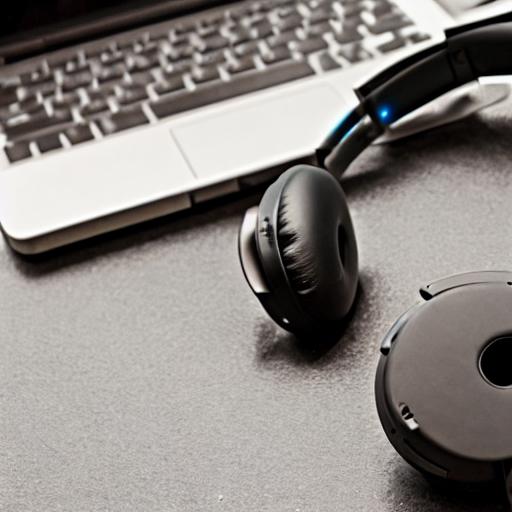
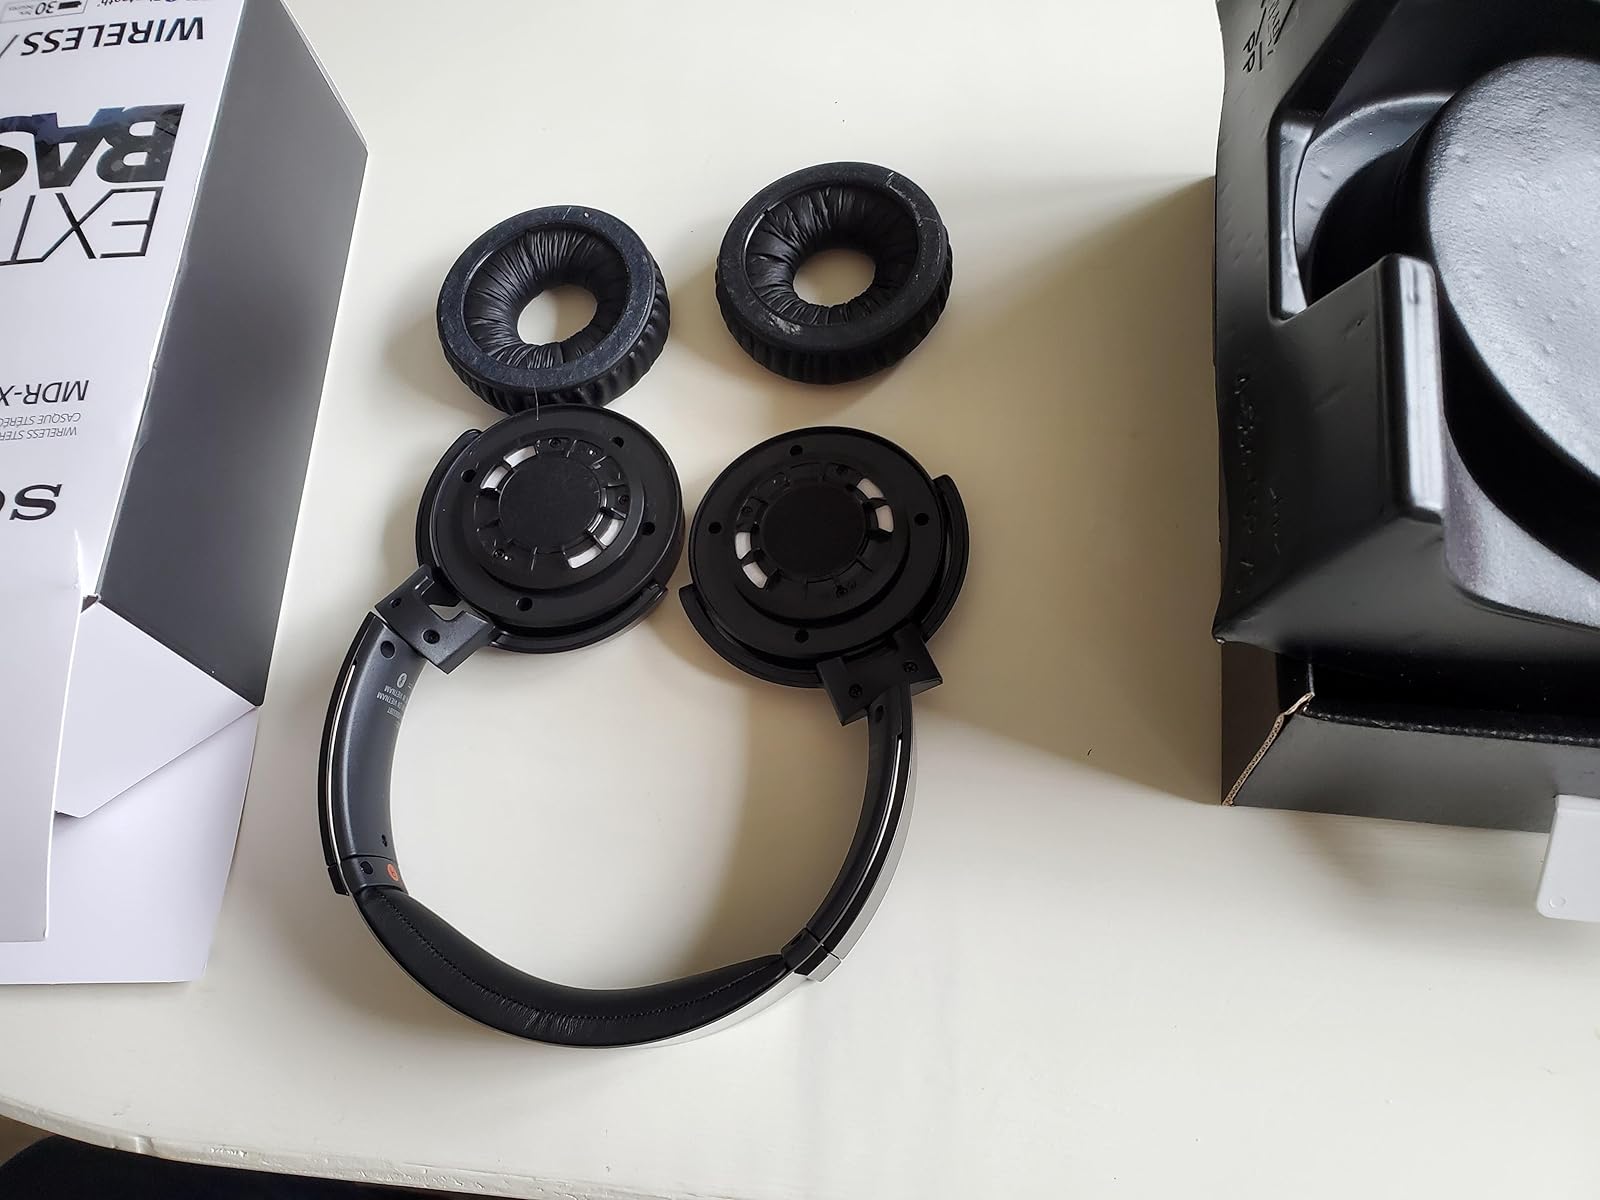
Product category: headphones
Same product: no